Islamabad

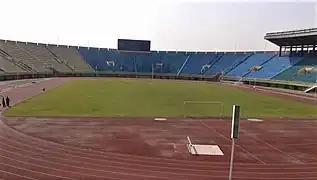
Jinnah Sports Stadium

As of 2010, Islamabad boasts the highest literacy rate in Pakistan at 98%, and has some of the most advanced educational institutes in the country. A large number of public and private sector educational institutes are present here. The higher education institutes in the capital are either federally chartered or administered by private organizations and almost all of them are recognised by the Higher Education Commission of Pakistan. High schools and colleges are either affiliated with the Federal Board of Intermediate and Secondary Education or with the UK universities education boards, O/A Levels, or IGCSE. According to the Academy of Educational Planning and Management's report, in 2009 there were a total of 913 recognized institutions in Islamabad (31 pre-primary, 2 religious, 367 primary, 162 middle, 250 high, 75 higher secondary and intermediate colleges, and 26 degree colleges). There are seven teacher training institutes in Islamabad with a total enrolment of 604,633 students and 499 faculty.